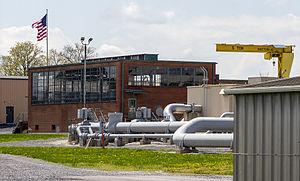
La station de pompage Big Inch d'origine s'appuyant sur le pipeline Big Inch, près de Chambersburg, Pennsylvanie, Etats-Unis